Ten Winters

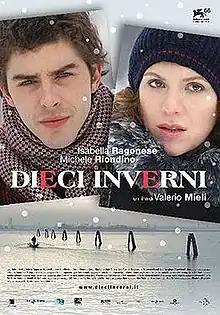

Ten Winters is a 2009 Italian romance film directed by Valerio Mieli. It is based on the novel with the same title written by Mieli himself. The film premiered at the 66th Venice International Film Festival. For this film Mieli won the David di Donatello for Best New Director and the Nastro d'Argento in the same category.